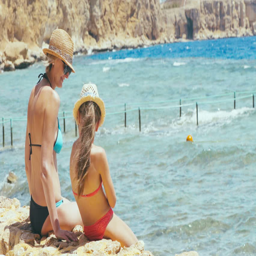
mother with daughter sitting on the beach talking